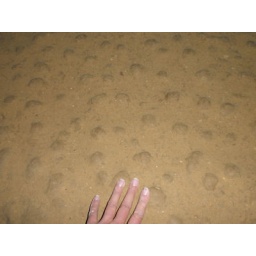
Fascinating rock formations on the floor of one of the rooms in the caves.